Joey Meneses

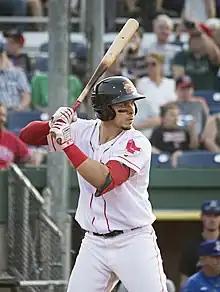
Meneses with the Sea Dogs in 2021

On January 23, 2020, Meneses signed a minor league deal with the Boston Red Sox. After the 2020 minor league season was canceled, he was re-signed by the Red Sox in early November to a minor-league deal. After the 2020 season, he played for Tomateros de Culiacán of the LMP. He was assigned to the Portland Sea Dogs of Double-A Northeast to begin the 2021 season, and was promoted to the Worcester Red Sox of Triple-A East in early August. He elected free agency following the season on November 7, 2021.